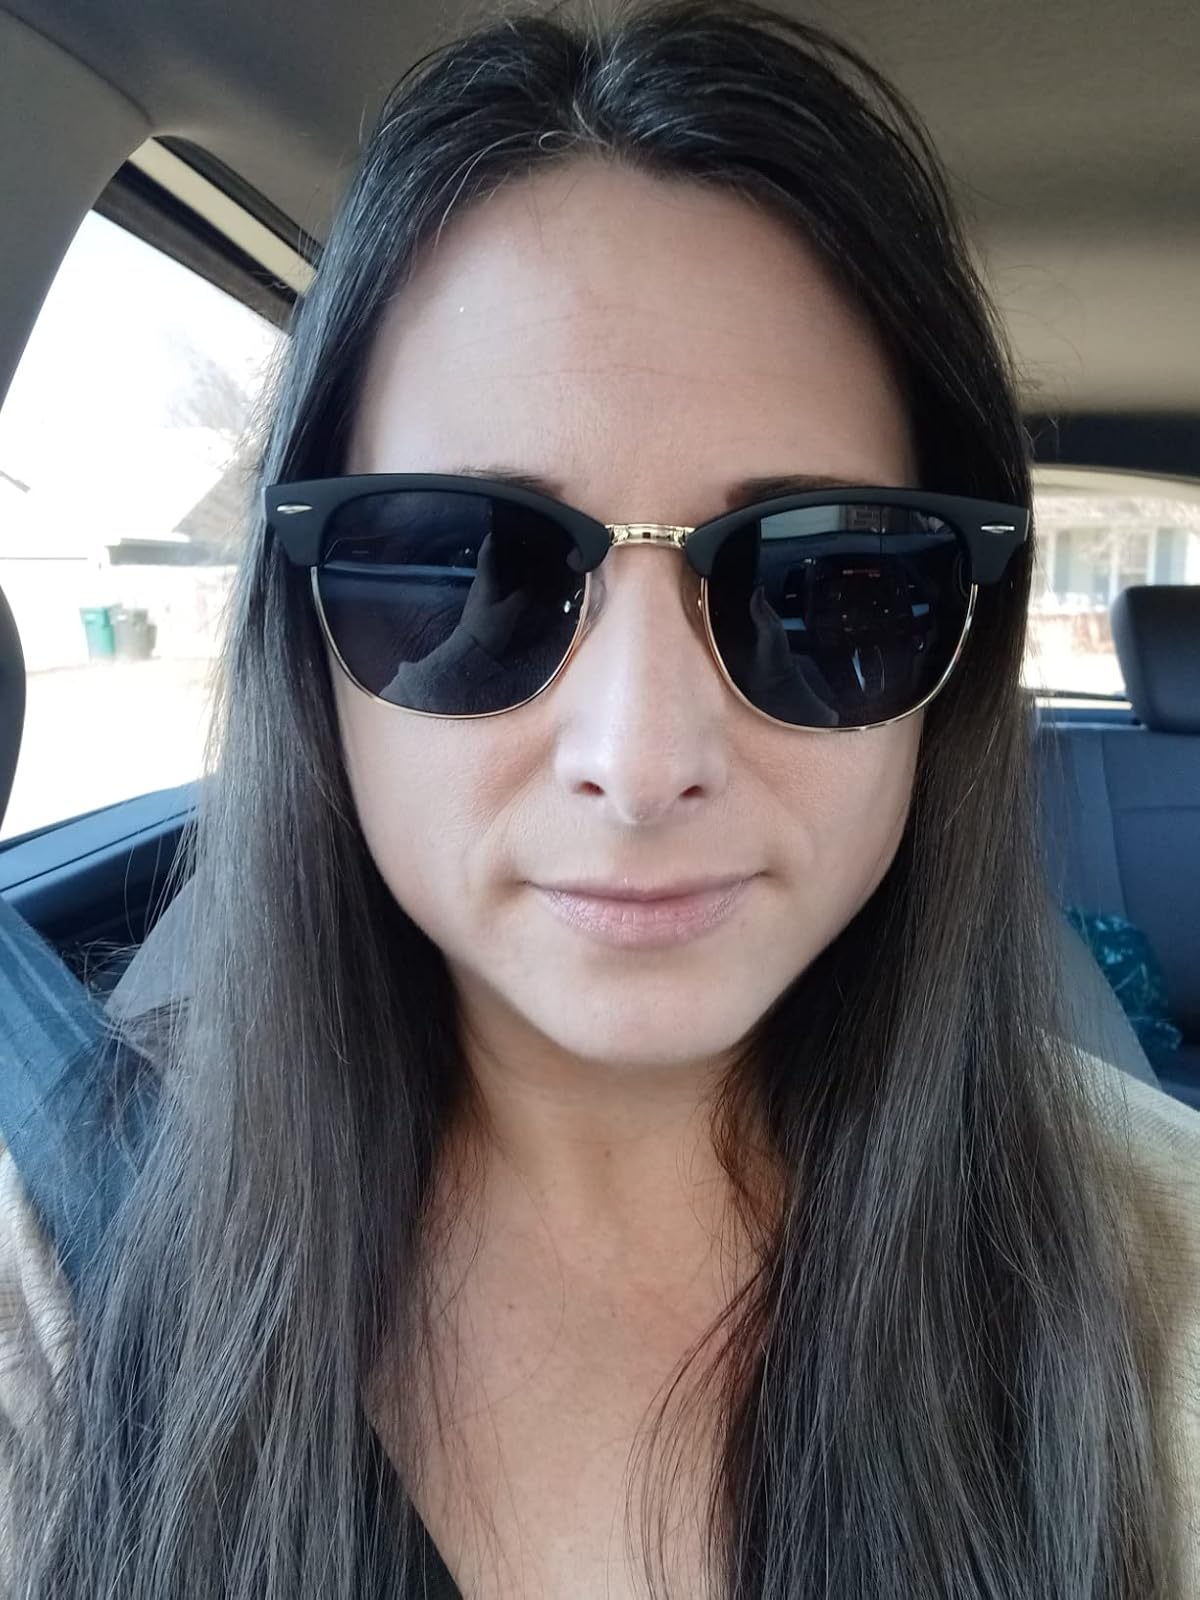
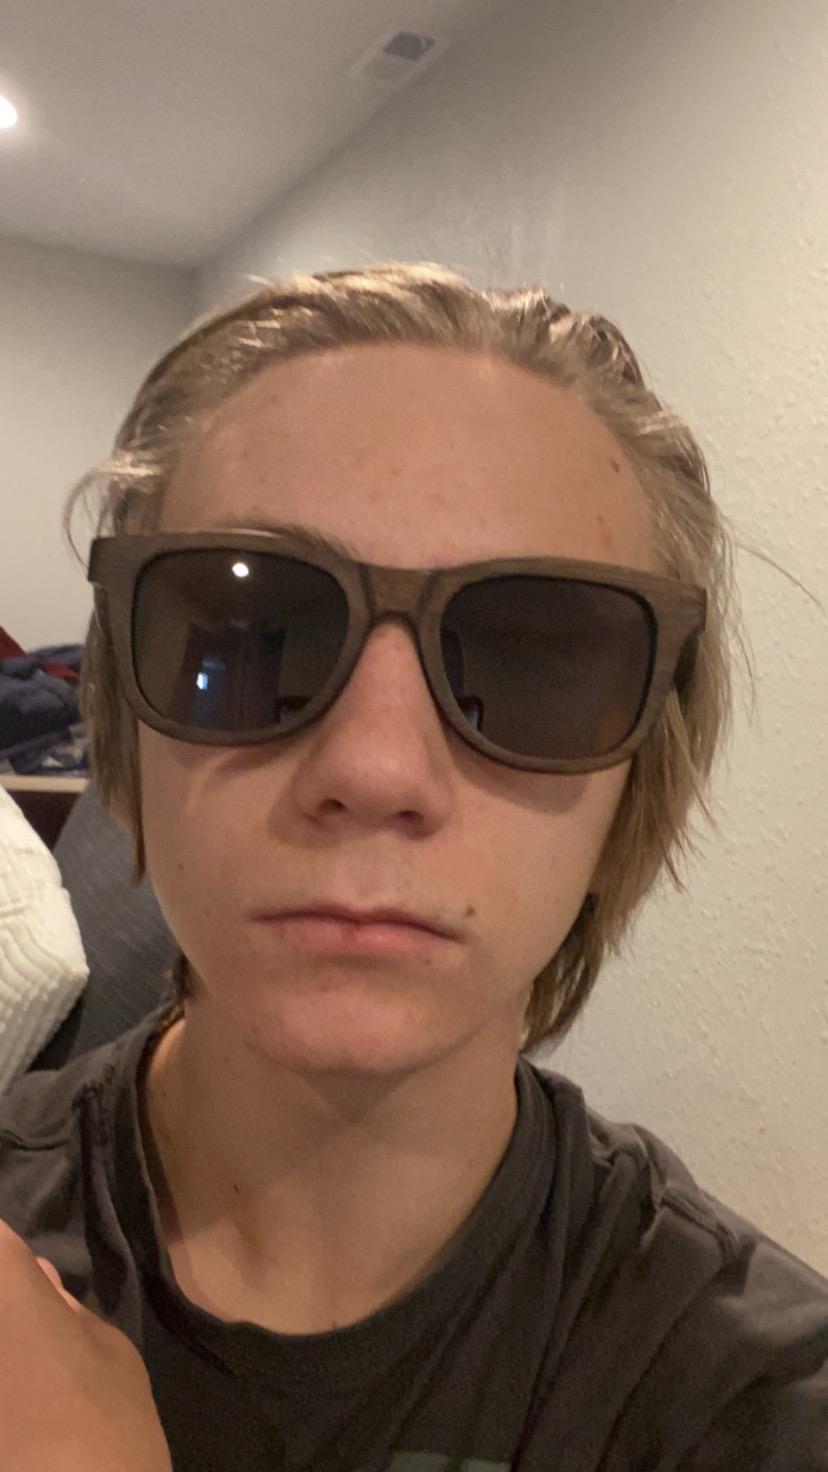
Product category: accessories_sunglasses
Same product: no